Wolfgang Jüttner

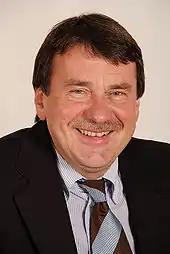
Wolfgang Jüttner im November 2009

Wolfgang Jüttner (born 21 March 1948 in Lüdersfeld) is a German politician, representative of the Social Democratic Party (SPD). He was his party's candidate for position of chief of state of Lower Saxony in 2008. After his election defeat, he became chair of the parliamentary group of the SPD in the parliament of Lower Saxony until 2010. He left the parliament 2013.